Jean-Claude Thibaut

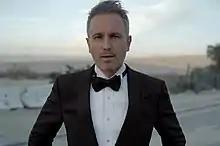
Jean-Claude Thibaut in a shoot in Paris, 2015

Jean-Claude Thibaut (born October 3, 1968) is a French filmmaker and producer, known for his bold and dark stylish films.